Focus (band)

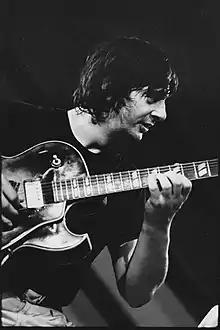
Phillip Catherine replaced Akkerman in 1976

In February 1976, two and a half days before the group's arrival to the UK for a tour, van Leer asked Akkerman to leave Focus over his disagreements with the music they were rehearsing and the decision not to have van der Linden return on the drums. Akkerman had grown tired of playing the same songs on stage, "It felt like I was in a straitjacket. There was still a lot of improvisation but even this had become planned". Van Leer said he wished to write "happy" music and move from "our European minor chords". Rather than have the tour cancelled, van Leer decided to proceed, with Kemper having seven days to arrive from the US and learn the new material and Akkerman at home with illness. In the guitarist's absence, van Leer met Belgian guitarist Philip Catherine and the two played a jam session that van Leer enjoyed. Akkerman disliked a song that the group had rehearsed about him soon after, which led to van Leer asking him to leave the next day. After Catherine agreed to step in, the group rehearsed for fifty hours without sleep; van Leer spent the evening prior the first gig mapping out the guitar parts on paper which Catherine followed on stage. Refunds were offered to concert goers as news of Akkerman's departure was not made public until after the tour had begun, which ended in March 1976. Dutch guitarist later joined Focus. A handful of scattered gigs were performed through 1977 and 1978 with American drummer Richard James on call out whenever they secured a booking.